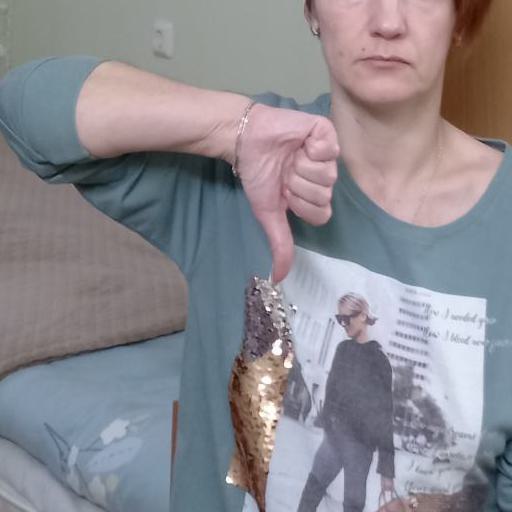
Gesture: dislike